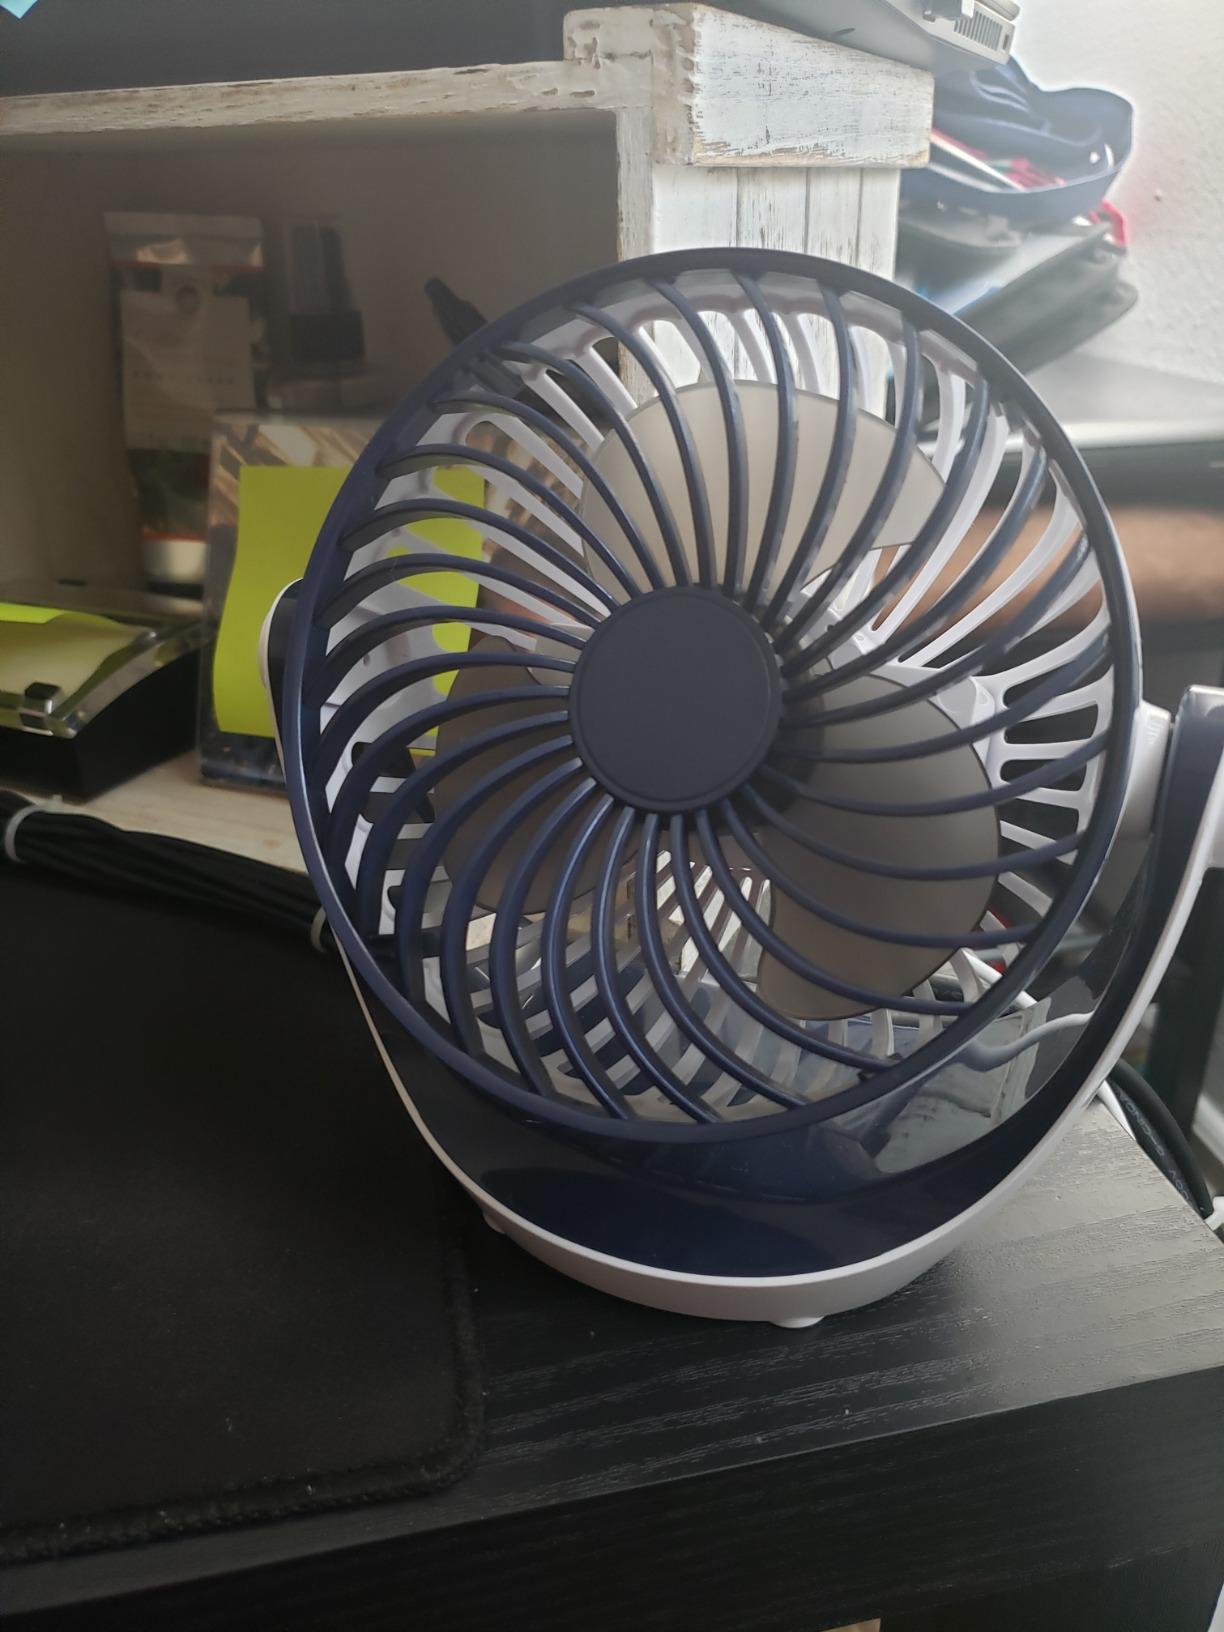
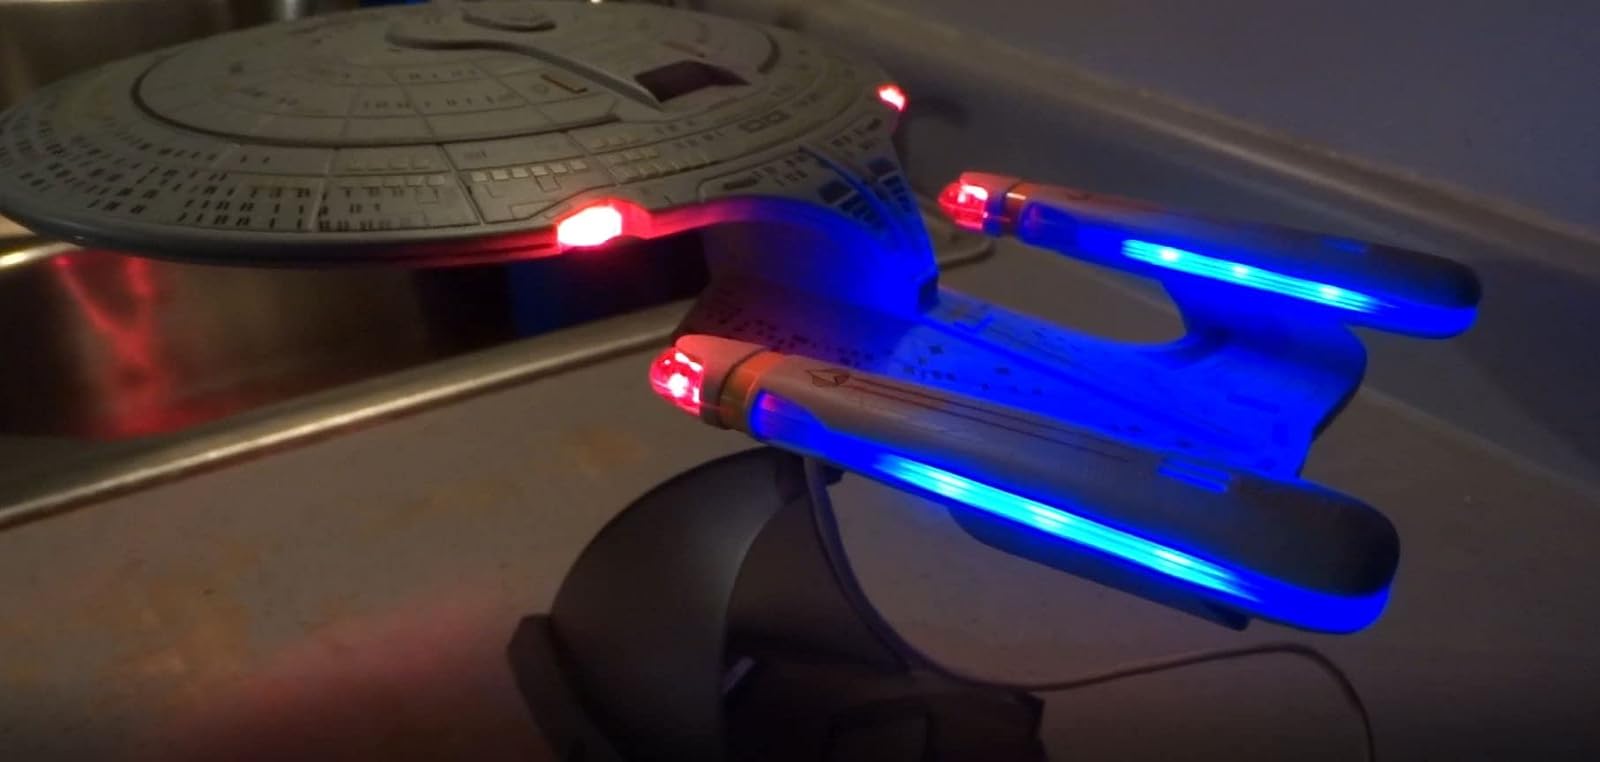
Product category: fan
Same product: no